Sewell Collins

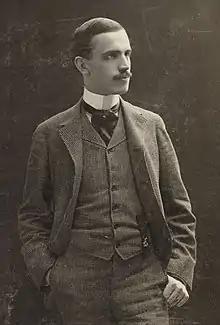
Sewell Collins

Sewell Thomas Collins Jr. (September 1, 1876 – February 15, 1934) was an American dramatist, producer, and illustrator.